Pontassieve

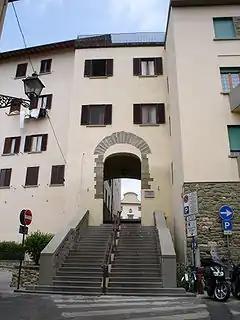

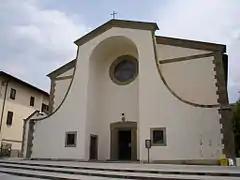
Church San Michele Arcangelo

Pontassieve is a "comune" (municipality) in the Metropolitan City of Florence in the Italian region Tuscany, located about east of Florence, nearby Fiesole, at the confluence of the Arno and Sieve rivers.